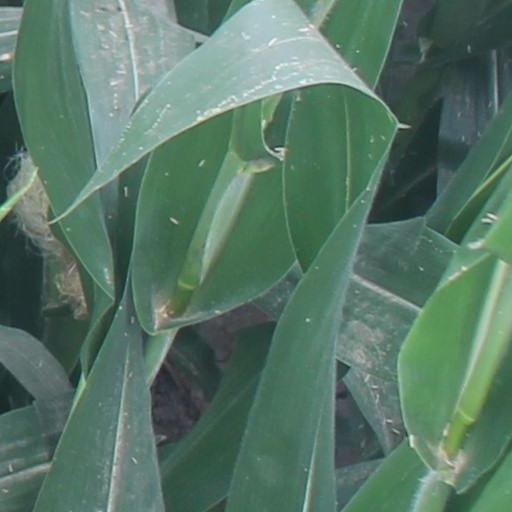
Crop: maize; corn